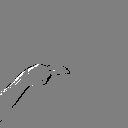
ASL letter: h